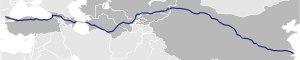
L'AH5 est une route d'axe est-ouest du réseau routier asiatique, s'étirant sur 10380 km. Elle part de Shanghai, en Chine, passe par le Kazakhstan, le Kirghizistan, l'Ouzbékistan, le Turkménistan, l'Azerbaïdjan et la Géorgie pour arriver à la frontière entre la Bulgarie et la Turquie. À son extrémité ouest, l'AH5 se connecte à l'AH1 et la E80.